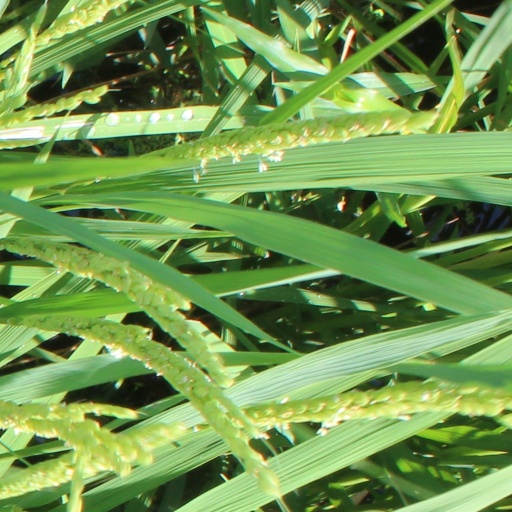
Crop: rice